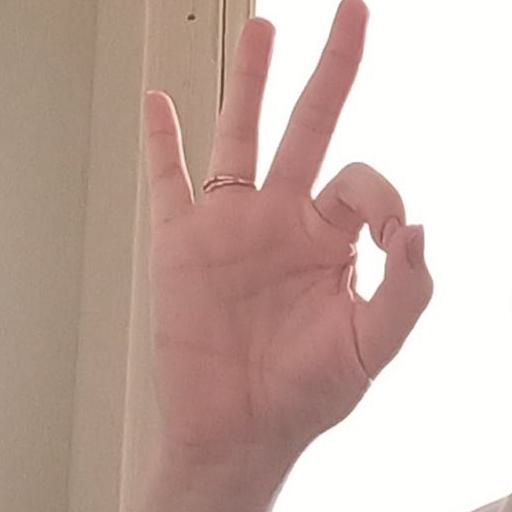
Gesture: ok